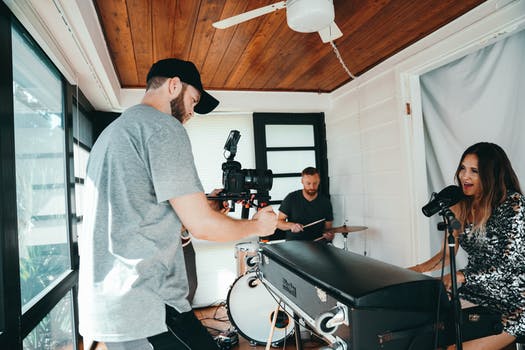
Label: No Watermark